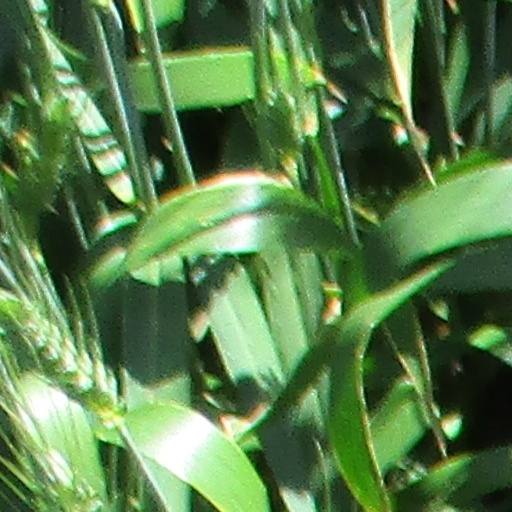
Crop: wheat